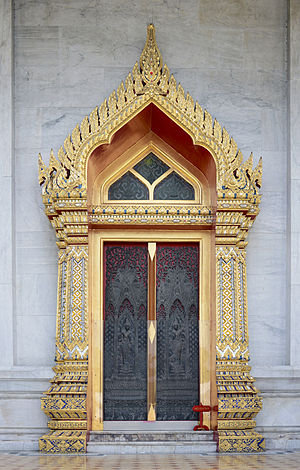
Wat Benchamabophit / Billedgalleri
Wat Benchamabophit Dusitvanaram er et buddhistisk tempel i Dusit-distriktet i Bangkok, Thailand. Det karakteriserer Bangkoks udsmykkede stil med høje gavle, udhængende tage og dekorative afslutninger.